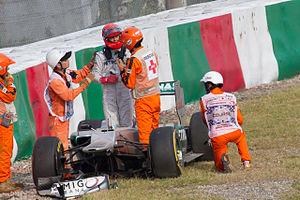
Le Grand Prix automobile du Japon 2012, disputé le 7 octobre 2012 sur le circuit de Suzuka, est la 873ᵉ épreuve du championnat du monde de Formule 1 courue depuis 1950. Il s'agit de la vingt-huitième édition du Grand Prix du Japon comptant pour le championnat du monde de Formule 1, la vingt-quatrième disputée à Suzuka, et de la quinzième manche du championnat 2012.